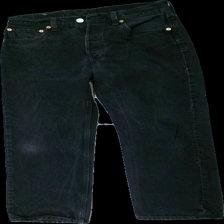
View: front
Type: Jeans
Category: Ladies
Brand: Levi'S
Colors: Black
Material: 100% cotton
Cut: Regular
Season: All
Trend: Denim
Price range: 50-100
Recommended usage: Reuse
Description: Black Levi's jeans